Law report

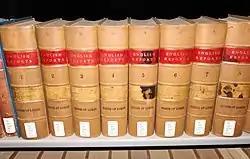
A few volumes of the English Reports at a law library

In England and Wales, beginning with the reports of cases contained in the Year Books (Edward II to Henry VIII) there are various sets of reports of cases decided in the higher English courts down to the present time. Until the nineteenth century, both the quality of early reports, and the extent to which the judge explained the facts of the case and his judgment, are highly variable, and the weight of the precedent may depend on the reputations of both the judge and the reporter. Such reports are now largely of academic interest, having been overtaken by statutes and later developments, but binding precedents can still be found, often most cogently expressed.